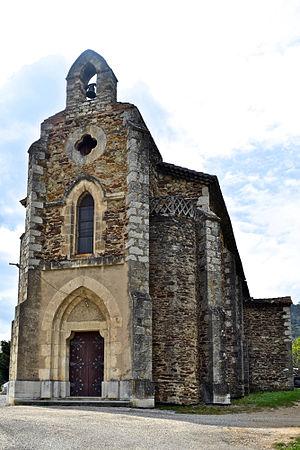
Église Saint-Martin, hameau de Laval à Rompon, Ardèche, France
Rompon est une commune française, située dans le département de l'Ardèche en région Auvergne-Rhône-Alpes.